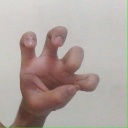
अक्षर: छ